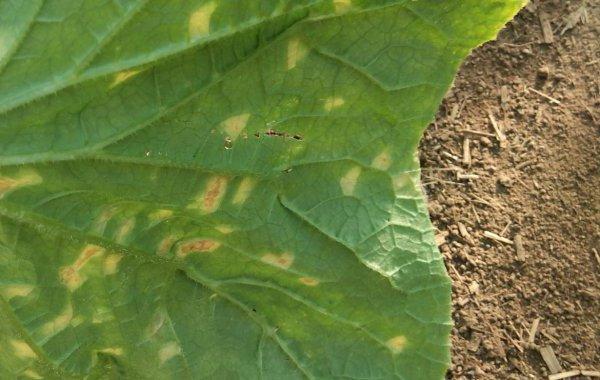
Plant: Cucumber
Disease: cucumber angular leaf spot